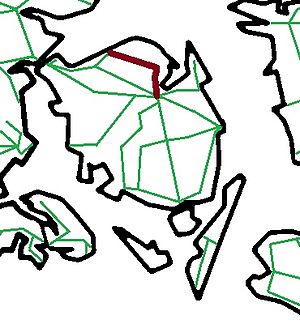
Nordfyenske Jernbane
Banens placering
Nordfyenske Jernbane – eller Bogensebanen – var en dansk privatbane mellem Odense og Bogense via Otterup 1882-1966.